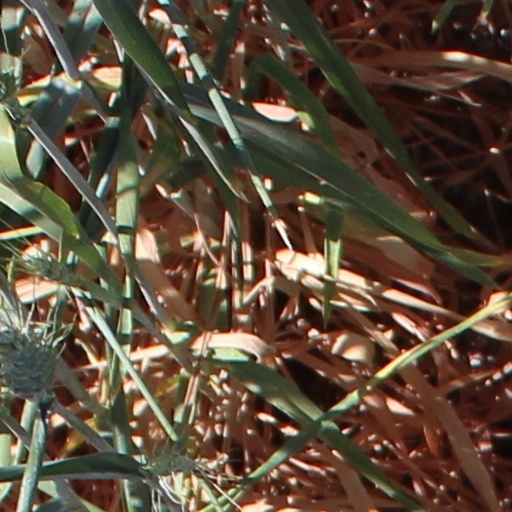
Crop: wheat